Lin Yu-fang

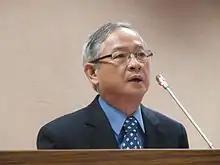

Lin Yu-fang (born 15 March 1951) is a Taiwanese political scientist and politician. Lin was a Kuomintang legislator from 2008 to 2016 and the chairman of the Legislative Yuan's Diplomacy and National Defense Committee.